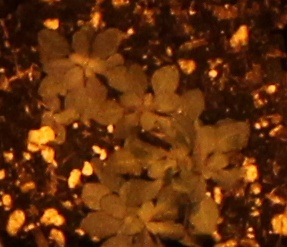
Label: Horseweed